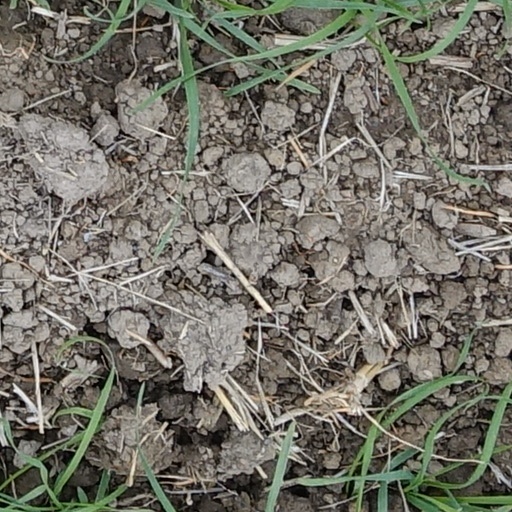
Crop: wheat